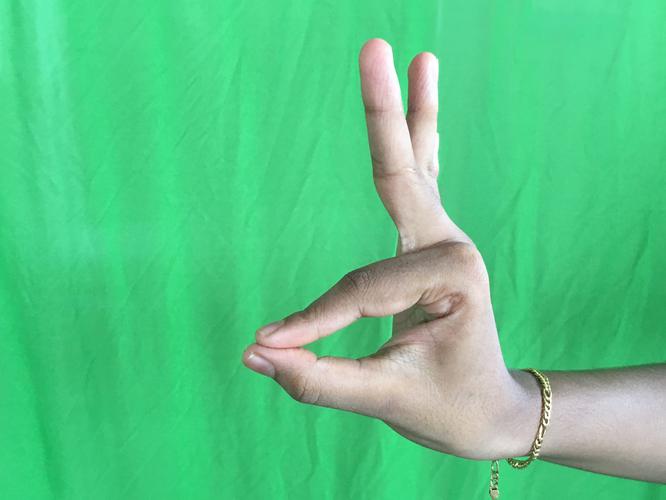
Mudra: Hamsasyam
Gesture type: single_hand